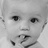
Emotion: neutral